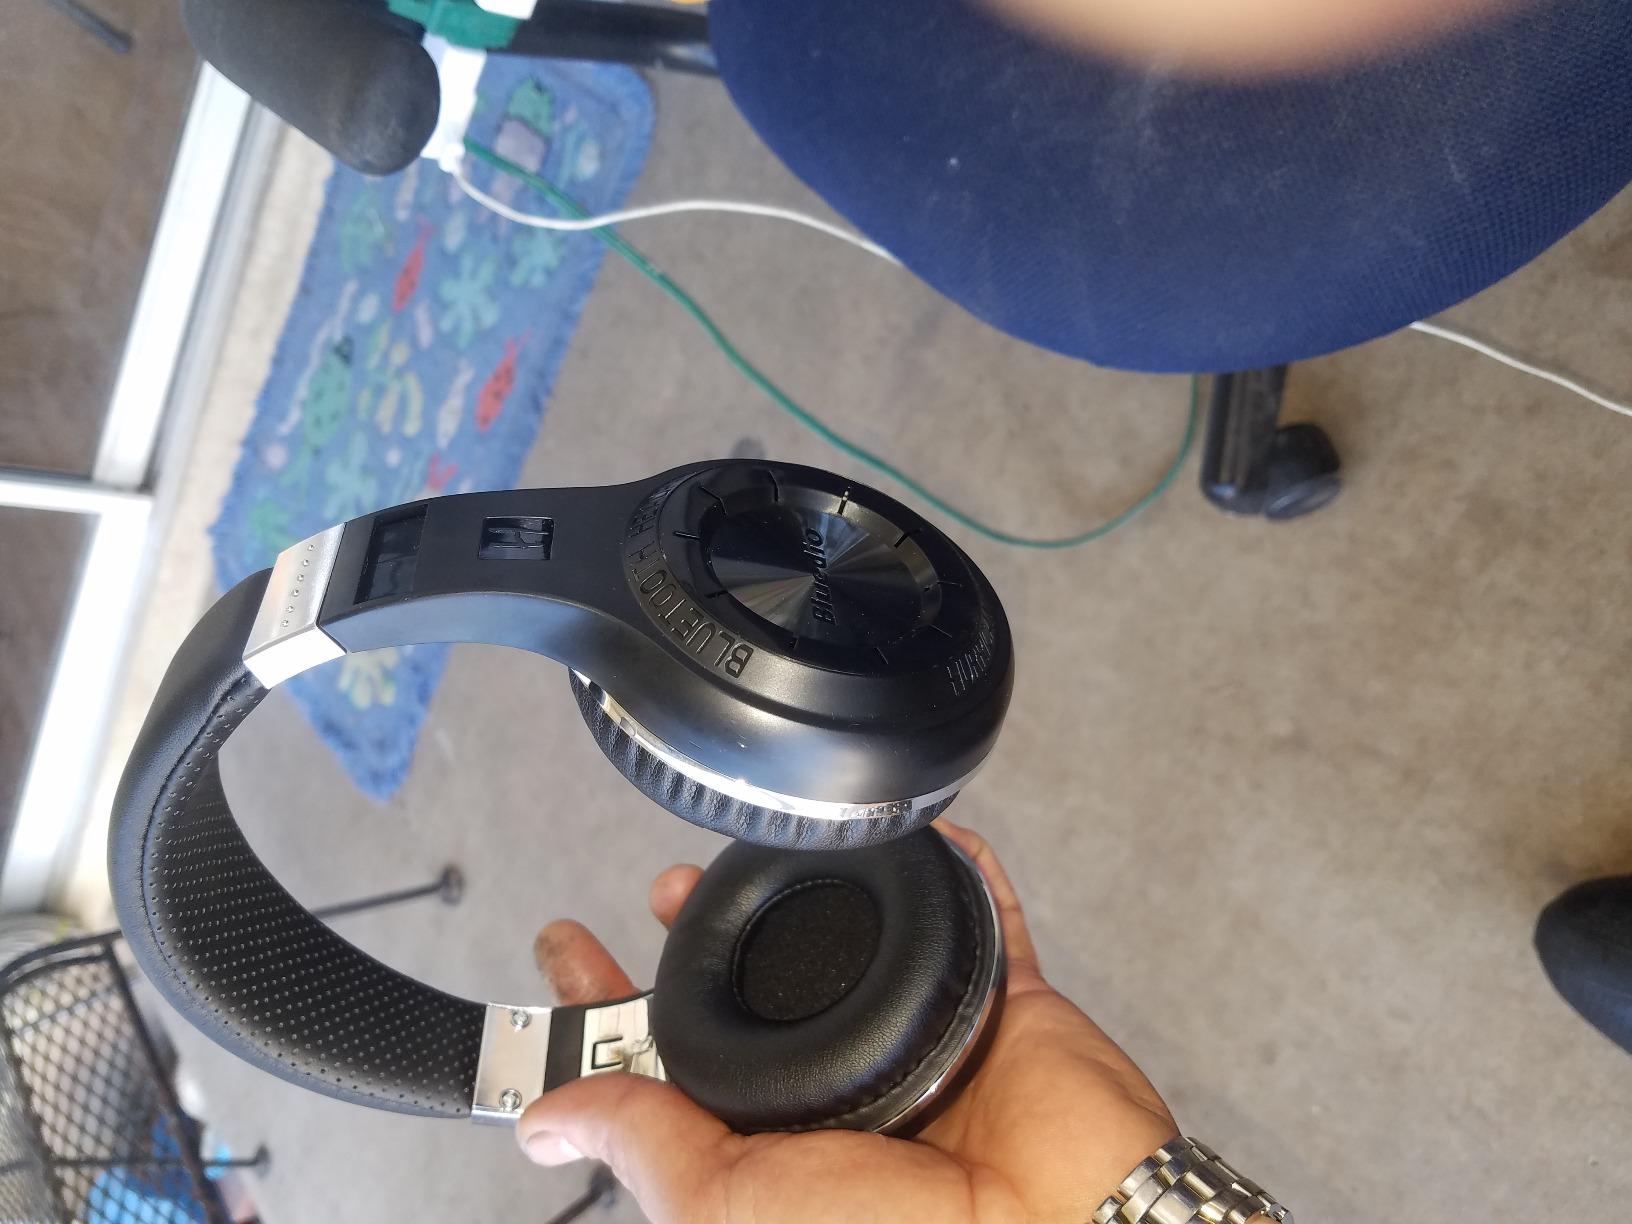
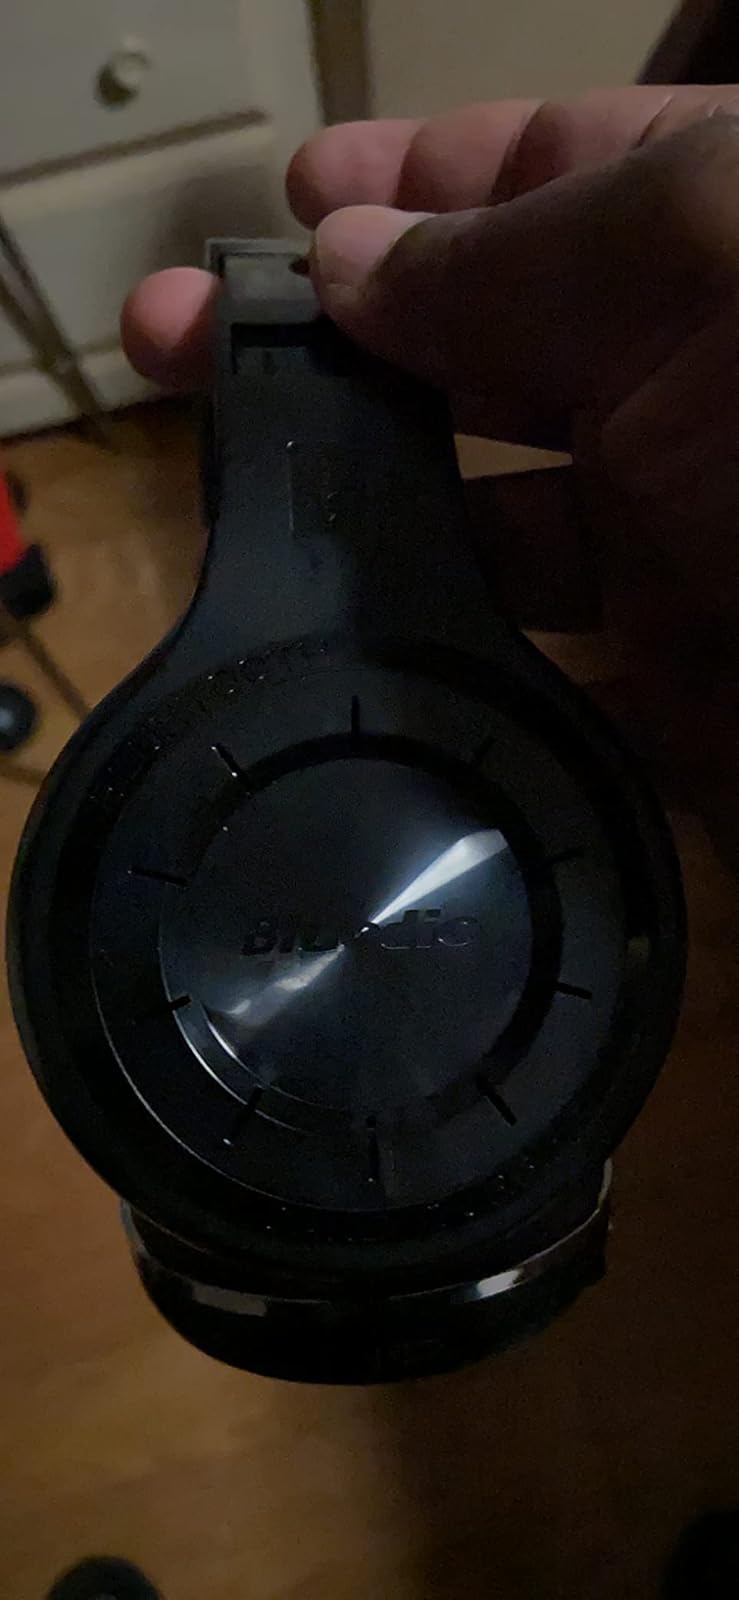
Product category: headphones
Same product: yes